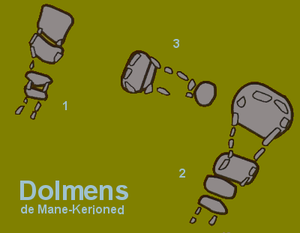
Les dolmens de Mané-Kerioned sont un monument mégalithique situé sur la commune de Carnac le long de la route nationale 768 entre Auray et Plouharnel. C'est un ensemble de trois dolmens à couloir entourés de petits menhirs.